Paul Bril

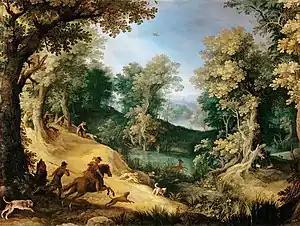
"Stag Hunt", 1620

Pope Clement VIII also became his patron and gave the artist a commission for a monumental seascape on the Martyrdom of St. Clement. Paul Bril completed this commission in the Vatican Palace's Sala Clementina in collaboration with the brothers Giovanni and Cherubino Alberti (1600–02/3). In 1601 Paul received another major commission, to paint a series of large canvases featuring properties of the Mattei family. Paul further painted landscape frescoes in the Casino dell'Aurora of the Palazzo Pallavicini-Rospigliosi in Rome.